Question: Please indicate a possible affordance area of the chair that can be used for sitting
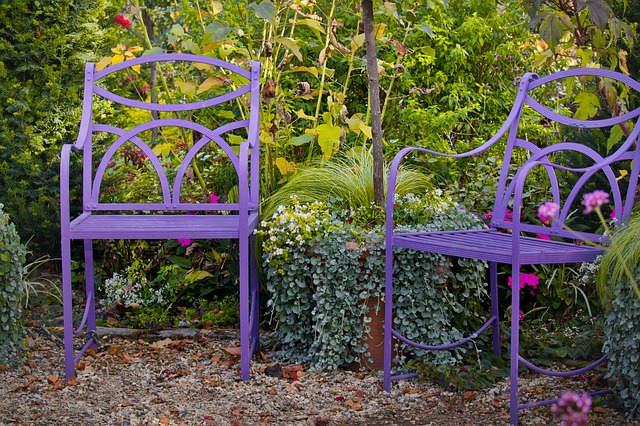
Answer: [392, 229, 595, 256]